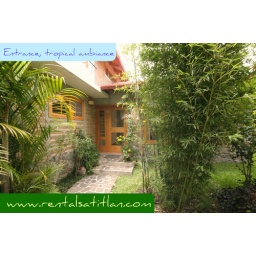
Guatemala Rental 2 bedroom house in Panajachel Lake Atitlan